William Faulkner

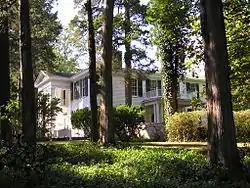
Faulkner's home Rowan Oak is maintained by the University of Mississippi.

From the early 1920s to the outbreak of World War II, Faulkner published 13 novels and many short stories. This body of work formed the basis of his reputation and earned him the Nobel Prize at age 52. Faulkner's prodigious output include celebrated novels such as "The Sound and the Fury" (1929), "As I Lay Dying" (1930), "Light in August" (1932), and "Absalom, Absalom!" (1936). He was also a prolific writer of short stories.